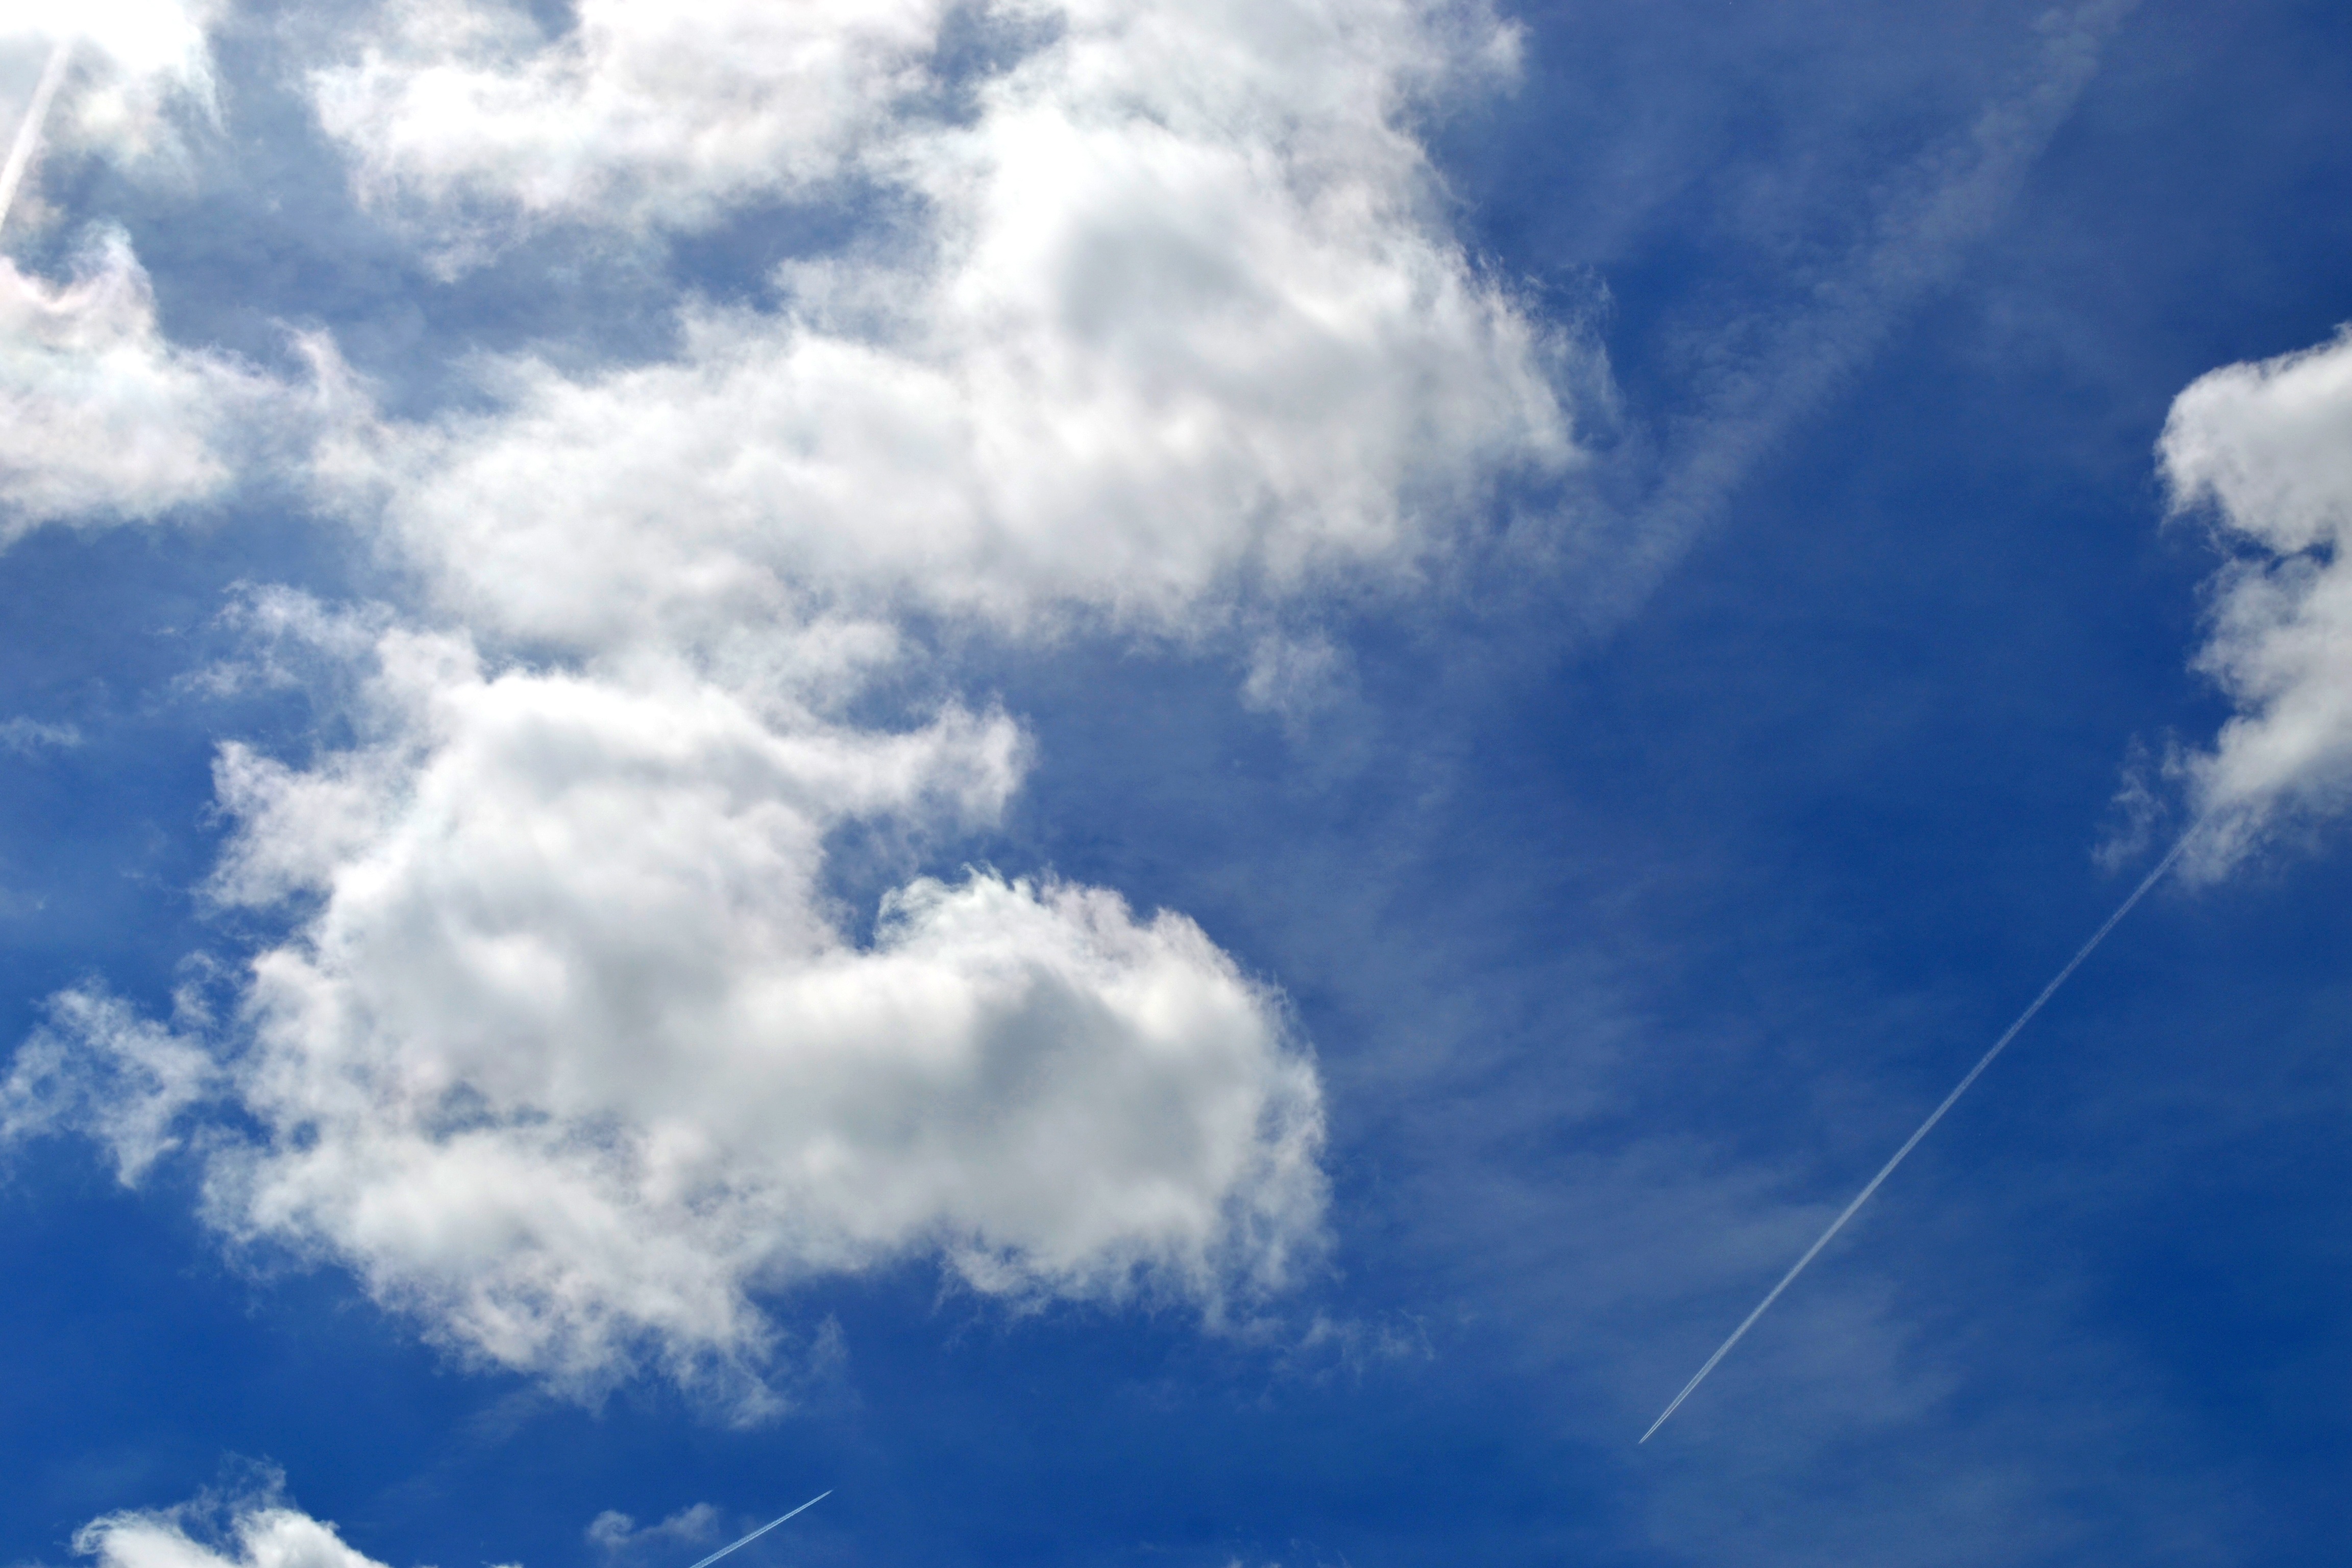
horizon, cloud, sky, sunlight, air, atmosphere, summer, daytime, weather, cumulus, blue, clouds, meteorological phenomenon, atmosphere of earth